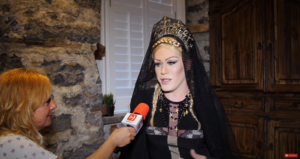
Le personnificateur de célébrités Jimmy Moore est en spectacle résidence au District Video Lounge les jeudis soirs | Video temps: 1:41 s.